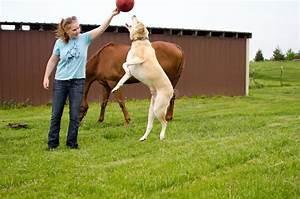
dog